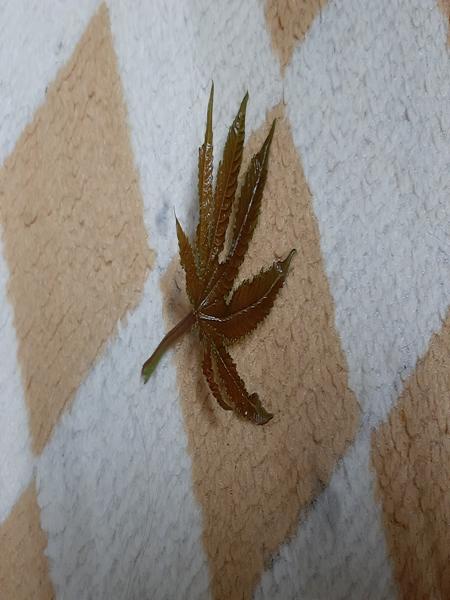
Plant: Castor